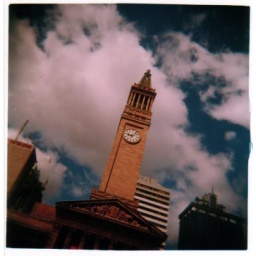
The clock tower at King George Square in Brisbane